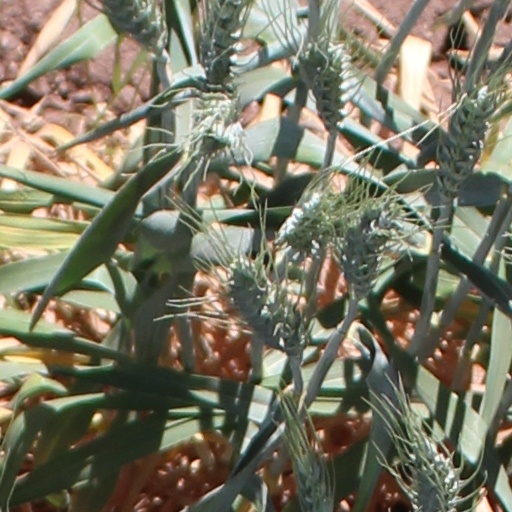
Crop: wheat